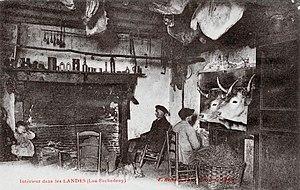
L'arristoun, Martin et Jouan, les deux bœufs, nourris avec un fourrage mêlé de son
Les Landais sont les habitants du département des Landes, ce sont aussi les habitants des Landes de Gascogne. Historiquement, ces deux groupes d'habitants représentent une partie des Gascons.
Avant le boisement systématique des terres incultes des Landes de Gascogne au milieu du XIXᵉ siècle, l'économie de la région repose sur le système agro-pastoral, permettant de tirer parti de la lande, vaste étendue d'un sol sableux d'une extrême pauvreté. Les élevages ovins omniprésents servent non pas à la production de viande ou de lait, mais à la fertilisation des sols, à partir desquels les Landais de l'époque cultivent quelques céréales, essentiellement du seigle et du millet, matière première de la fabrication du pain, produit de base de leur maigre alimentation. C'est de cette époque que provient l'image d'Épinal de l'échassier landais surveillant son troupeau.
La maison landaise est un style de construction qui s'inspire de l'ostau, habitat traditionnel des Landes de Gascogne. Ce style présente des variantes et il n'existe pas un modèle unique de maison landaise.
L'arristoun est un terme gascon désignant une petite ouverture permettant jadis de nourrir les deux bœufs de la maison depuis la grande cuisine.